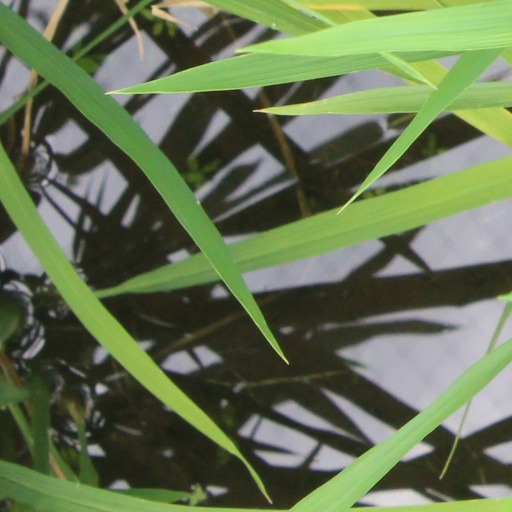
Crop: rice